Nuclear Energy Board

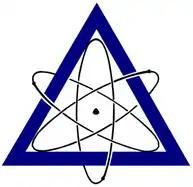
Agency logo

The Nuclear Energy Board (officially titled ) was an Irish agency charged with developing nuclear power in Ireland. It was established in Ireland on 30 November 1973 by the "Nuclear Energy (An Bord Fuinnimh Núicléigh) Act 1971".